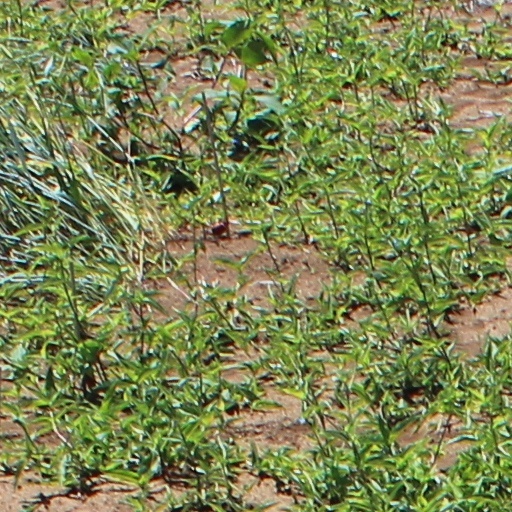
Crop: wheat